Nurse tree

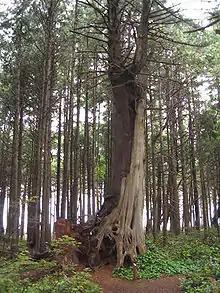
A nurse tree in an Oregon forest

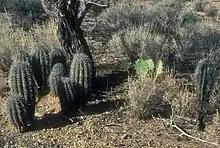
Young saguaros under a nurse tree

A nurse tree is a larger, faster-growing tree that shelters a smaller, slower-growing tree or plant. The nurse tree can provide shade, shelter from wind, and protection from animals that would feed on the smaller plant and significant changes in temperature. Fallen leaves from the nurse tree fertilize the ground underneath creating nutrient-rich soil for the saplings and vegetation beneath. Some nurse trees act as Nitrogen-fixing agents in the soil. The nurse tree relationship occurs both naturally and via human intervention.